Kevin Faulk

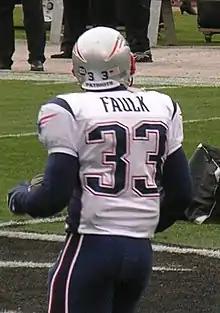
Faulk with the Patriots in 2008

To start the 2008 season, Faulk was given a one-game suspension for violation of the NFL's substance abuse policy. He was found possessing marijuana while attending a Lil Wayne concert in Louisiana in February 2008. Faulk returned in Week 2 and played in every remaining game, making three starts to mark his tenth consecutive season with the Patriots.